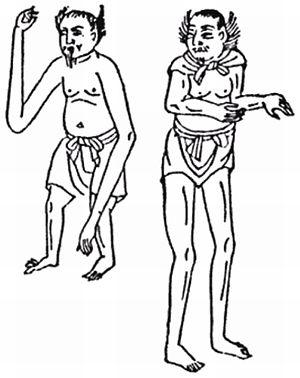
Ashinaga-tenaga sont une paire de yōkai du folklore japonais. L'un, Ashinaga-jin, possède des jambes extrêmement longues tandis que l'autre, Tenaga-jin, a des bras extrêmement longs. Ils sont décrits pour la première fois dans l'encyclopédie japonaise Wakan Sansai Zue.